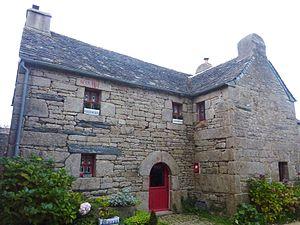
Plounéour-Ménez
Un julod ou julot ou chulot est un terme de la langue bretonne qui désigne des paysans riches, généralement aussi fabricants et marchands de toiles, parfois tanneurs du Haut-Léon, centrés sur le Pays Chelgen, entre le XVIᵉ siècle et le XIXᵉ siècle, et qui ont constitué une véritable caste aristocratique rurale, à l'origine de la création des enclos paroissiaux et dont les descendants sont parfois devenus des responsables politiques.
Plounéour-Ménez est une commune du département du Finistère, dans la région Bretagne, en France.